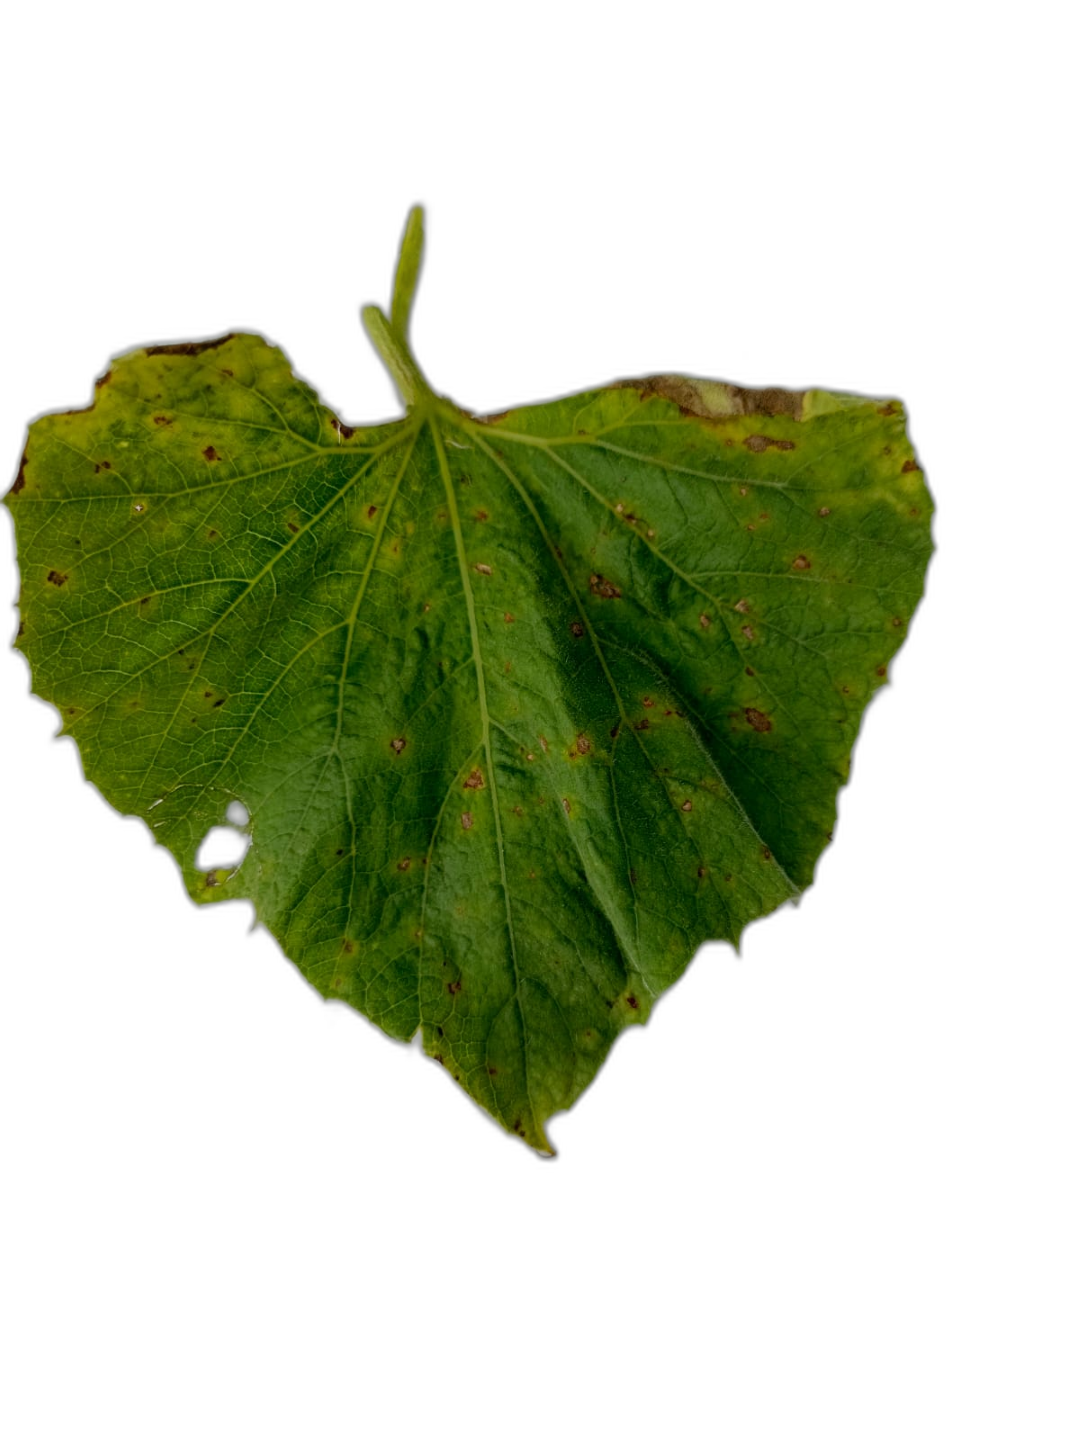
Crop: Bottle Gourd
Label: Anthracnose